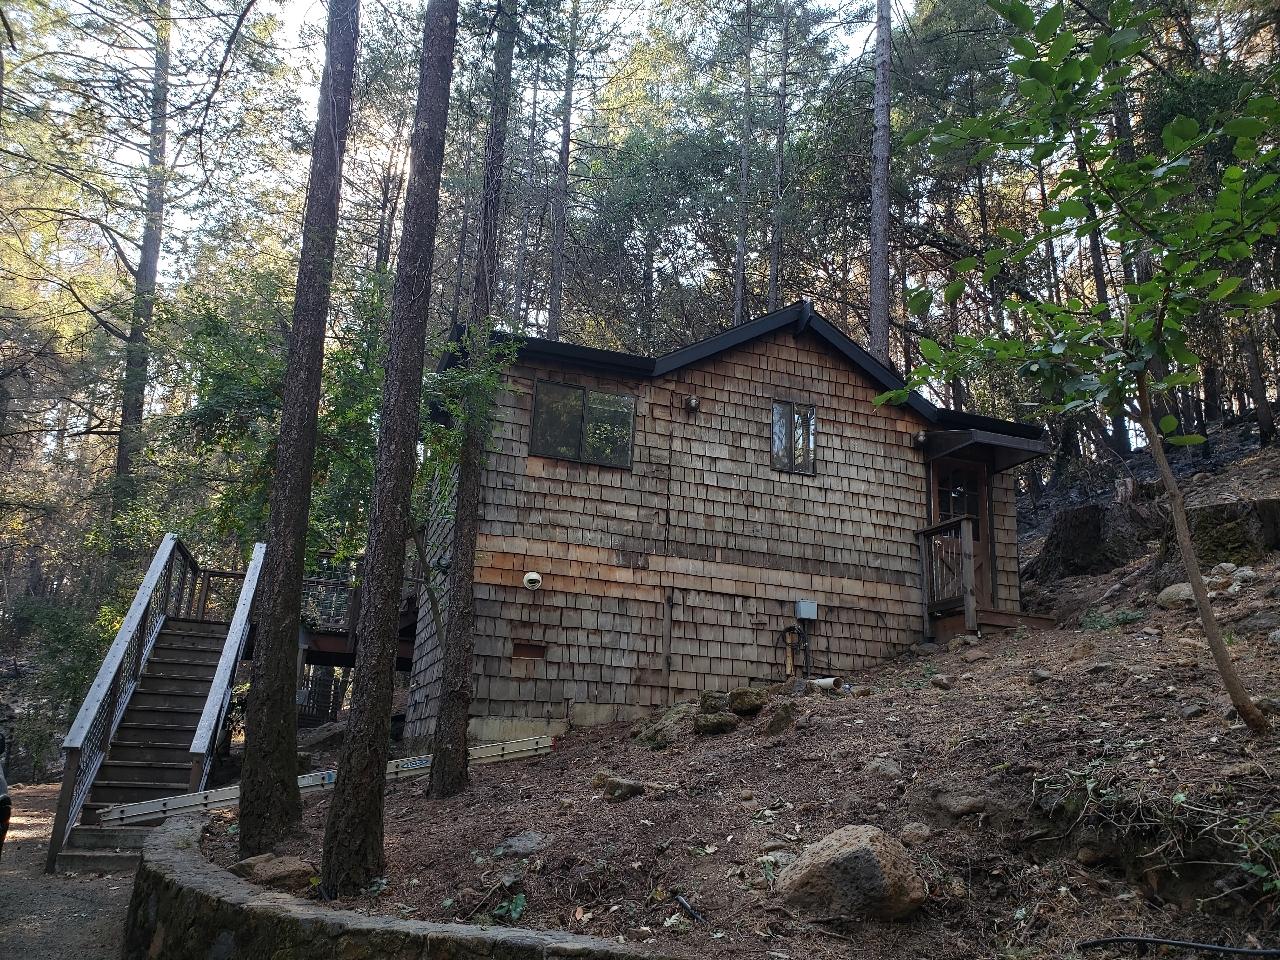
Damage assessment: no_damage